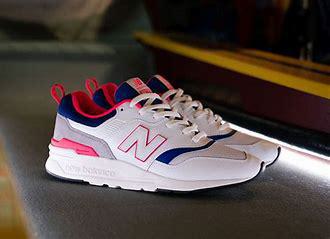
Brand: New
Model: Balance New Balance 997 Marathon